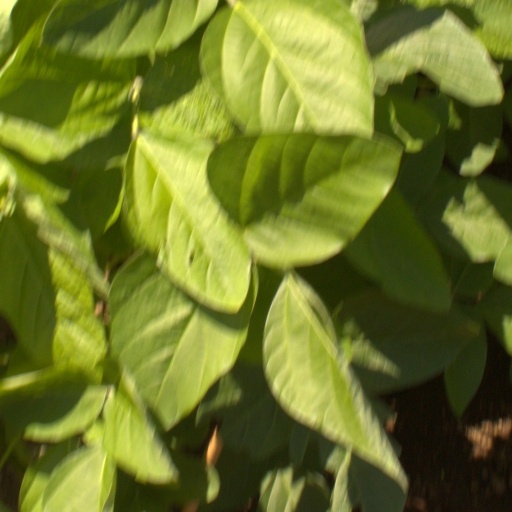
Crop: soybean